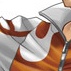
Portrait style: Anime Portrait